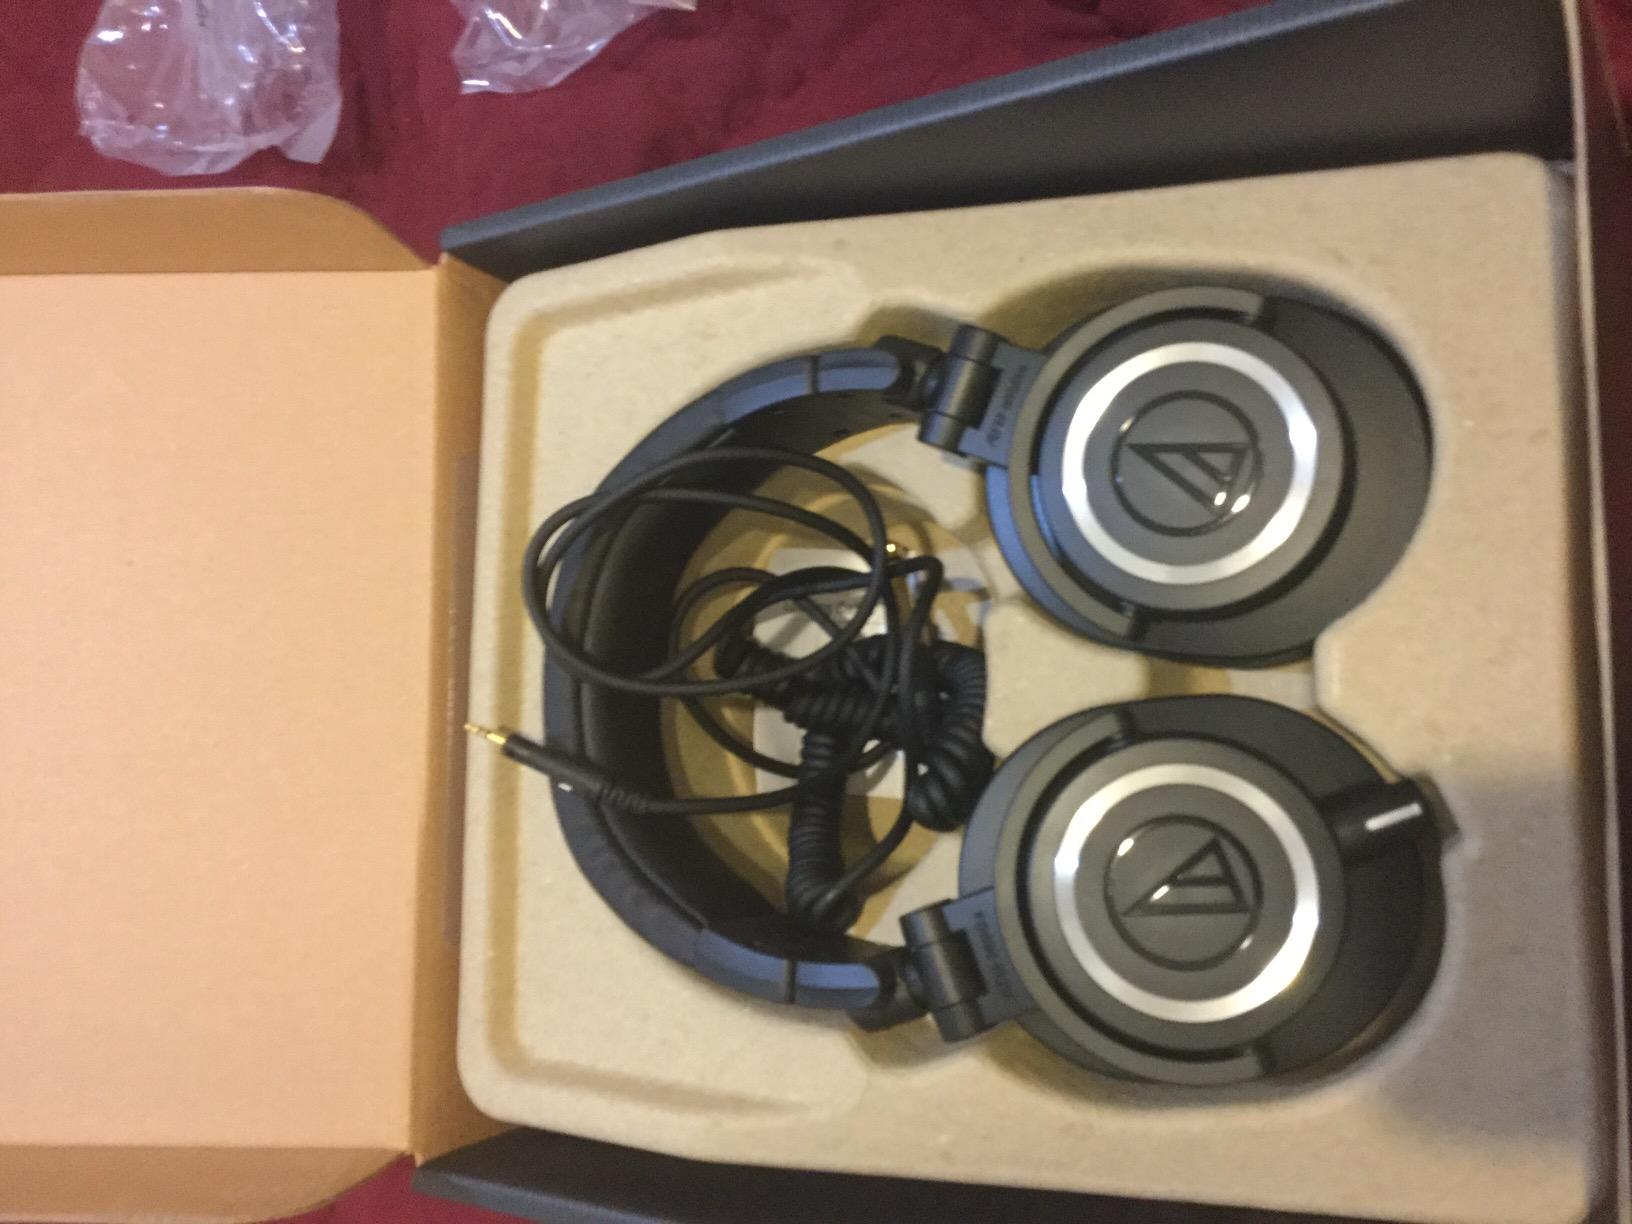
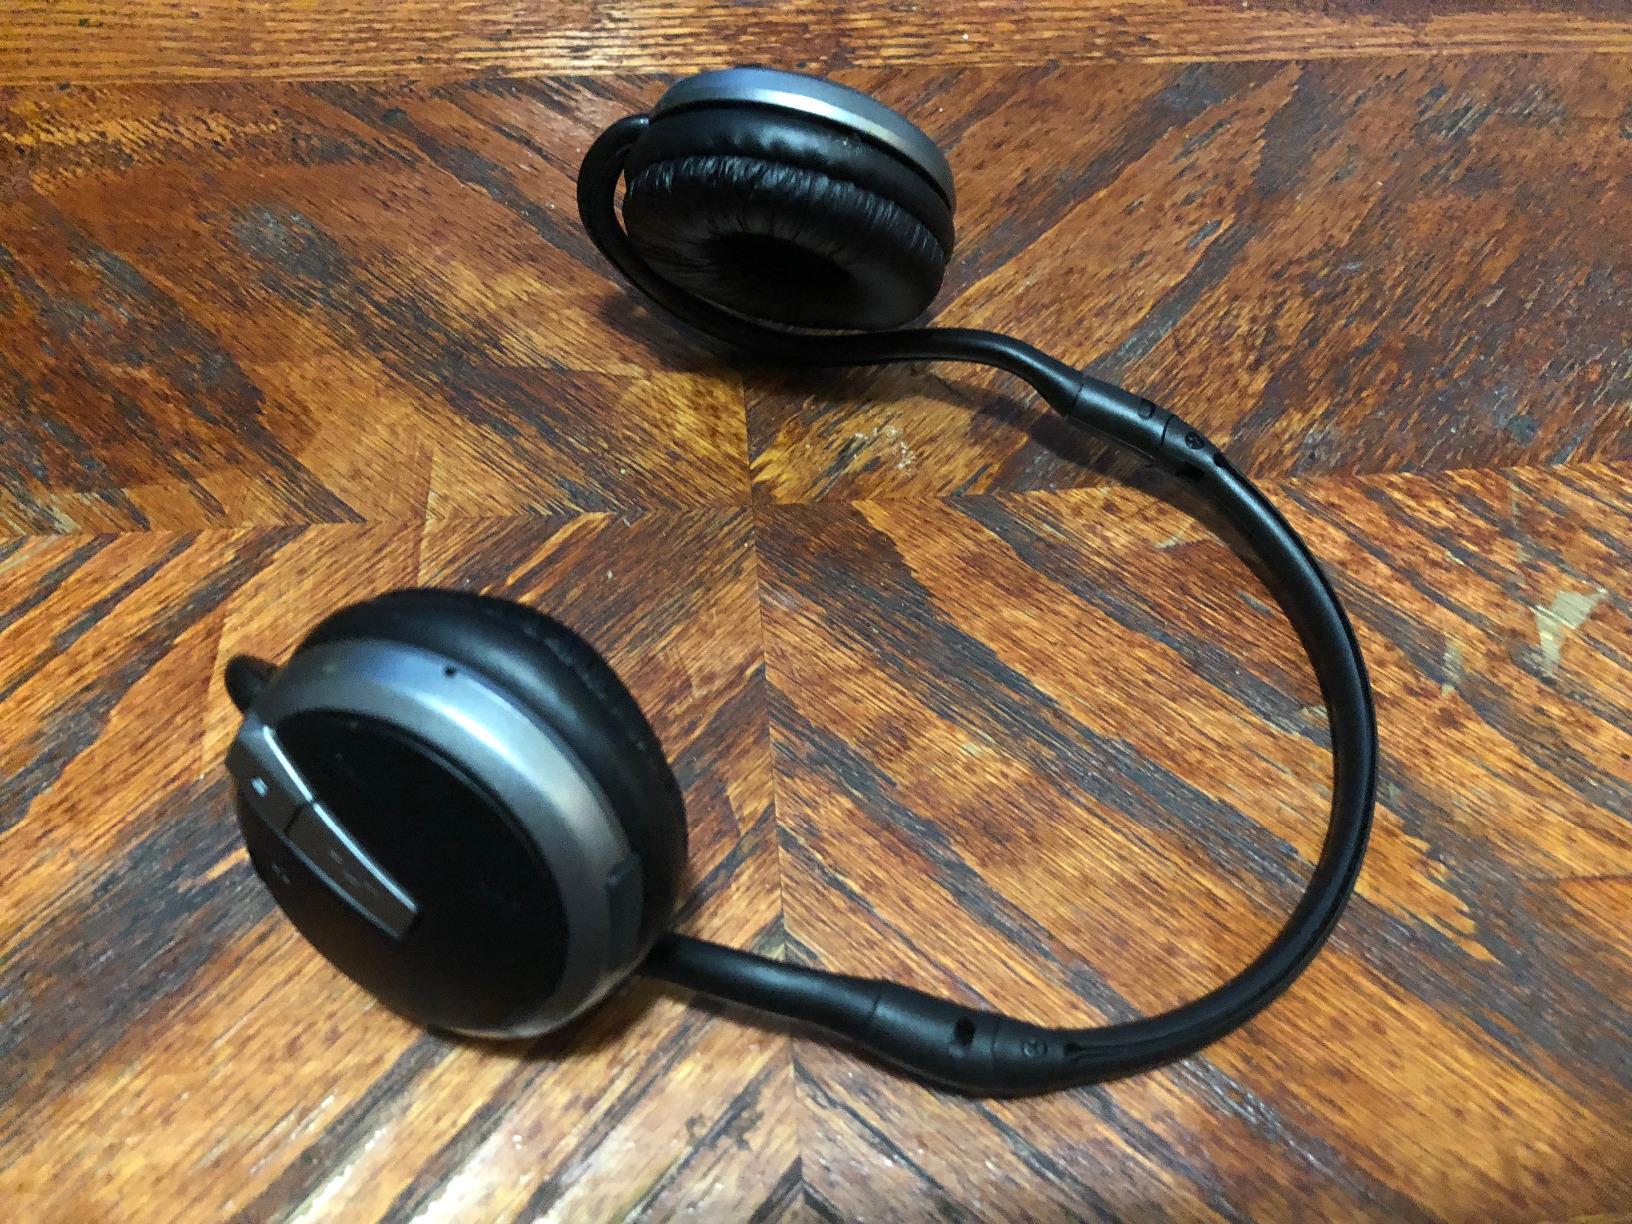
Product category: headphones
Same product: no